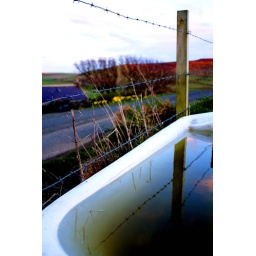
Was walking past a field in Orkney and spotted a rusty bath with dirty water. Thought it would be interesting.